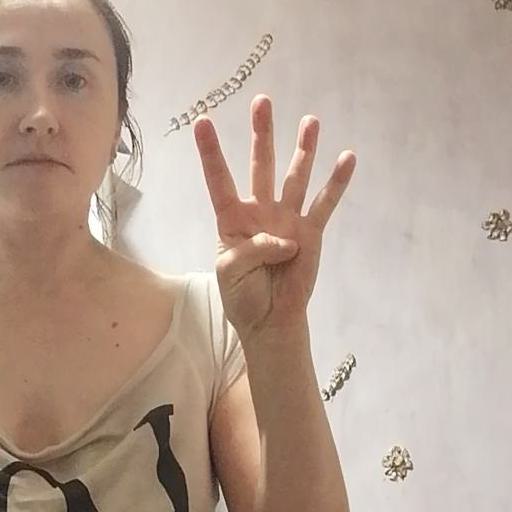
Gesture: four